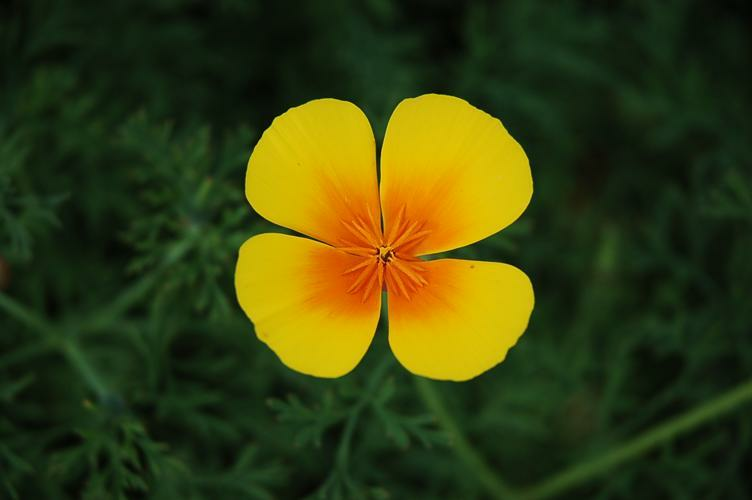
Flower: californian poppy